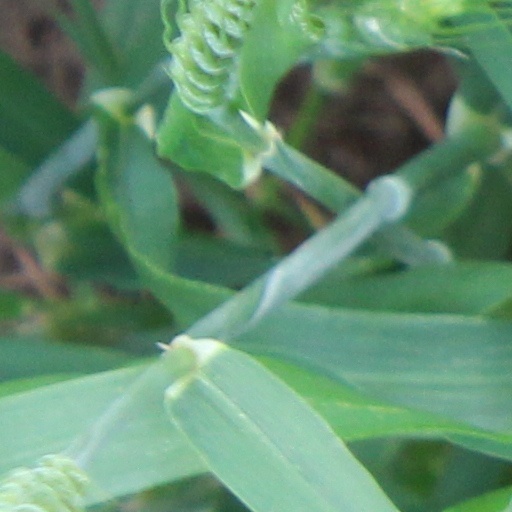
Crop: wheat